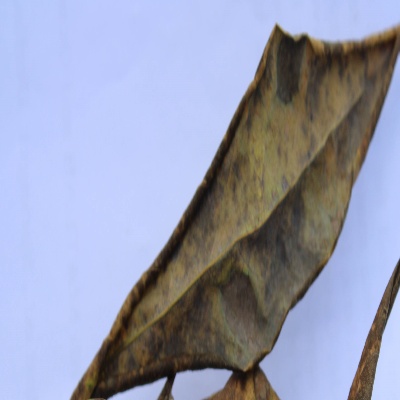
Crop: Cassava
Condition: bacterial blight